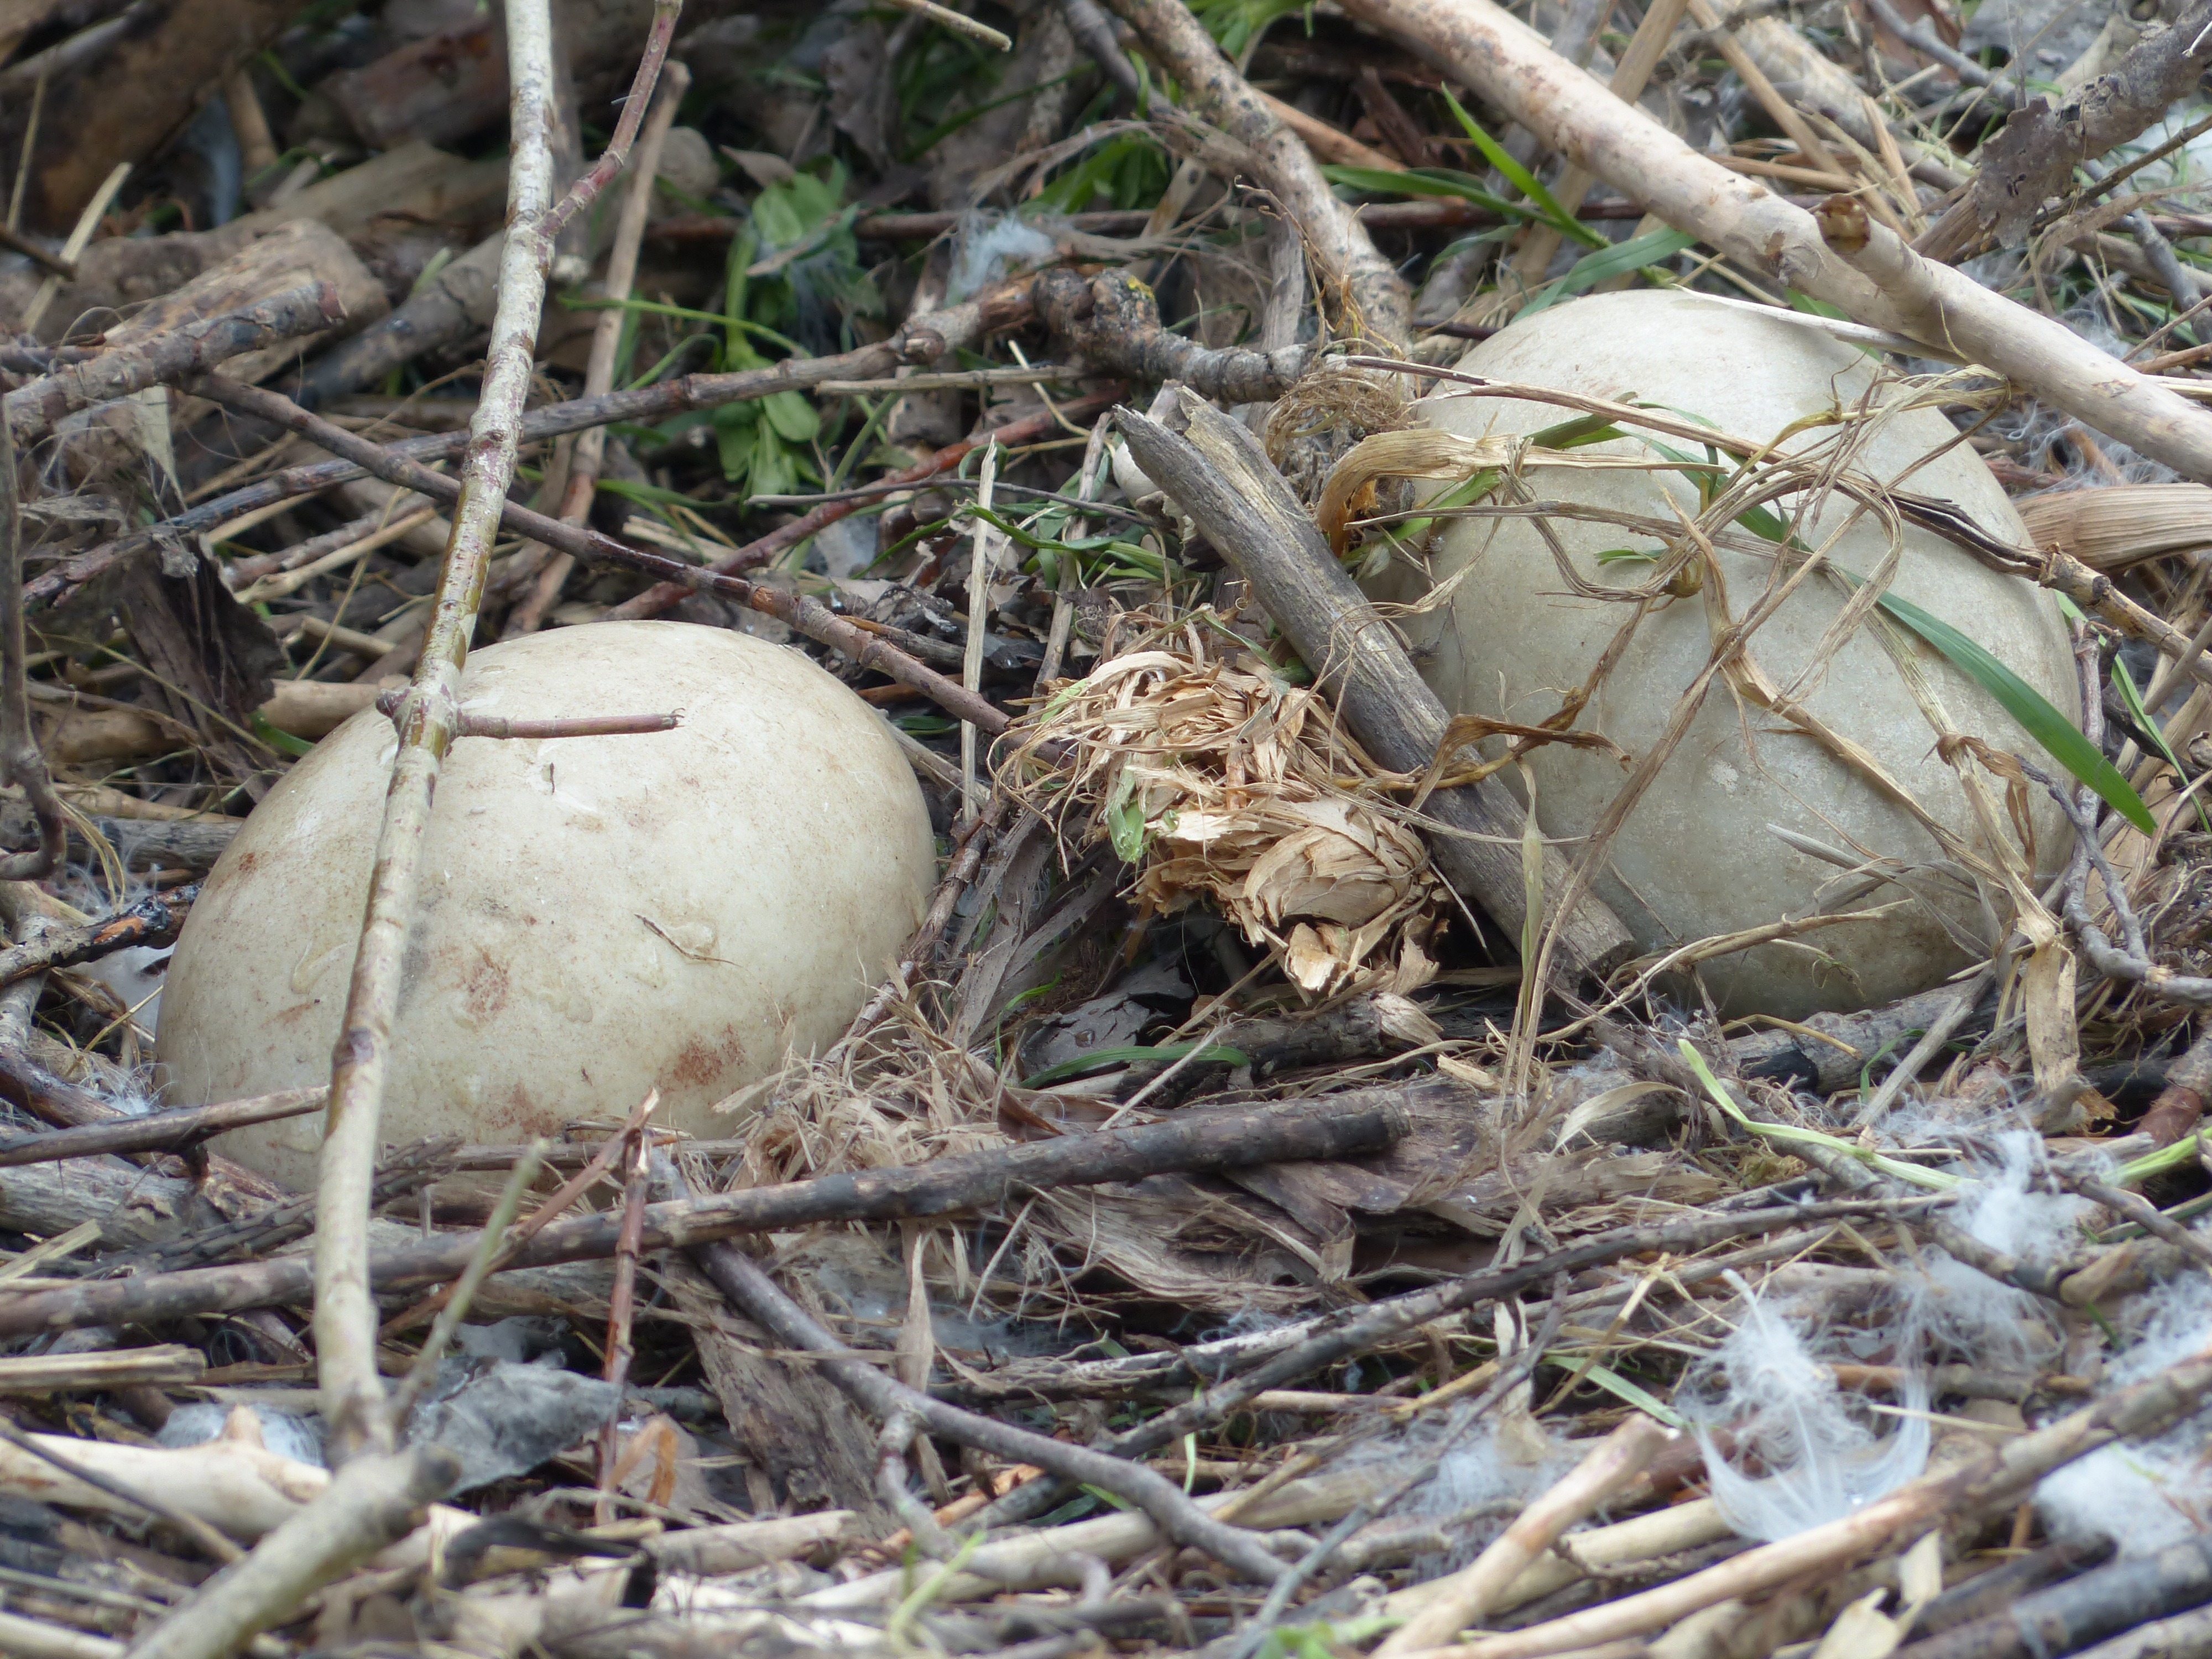
bird, wildlife, fauna, egg, swan, hatch, woodland, nest, breed, old world flycatcher, perching bird, penny bun, swan eggs